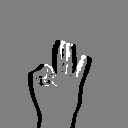
ASL letter: f